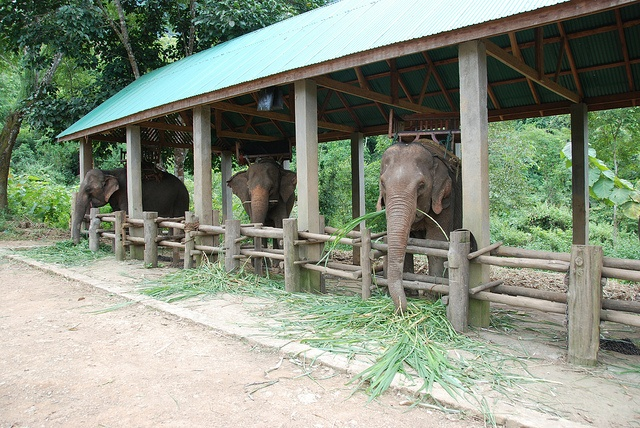
Three elephants standing behind gates in wooden stalls.
elephants standing by a fence with some eating some grass
A group of elephants standing under a green covered.
There are three elephants eating outside together.
Three elephants eating grass near a fence.